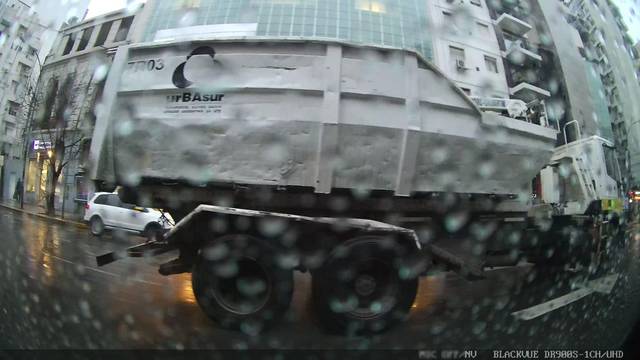
Region: Argentina
Coordinates: -34.598, -58.405